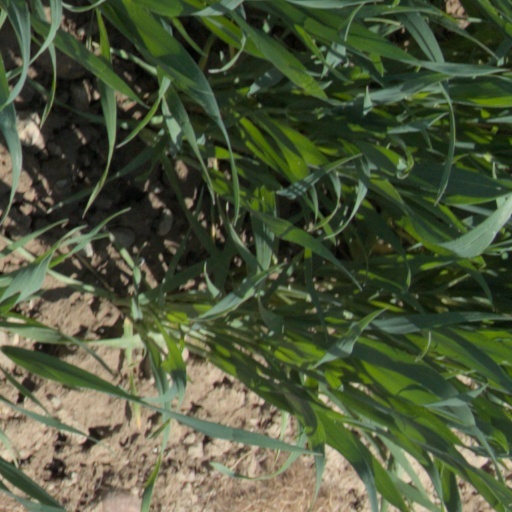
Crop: wheat